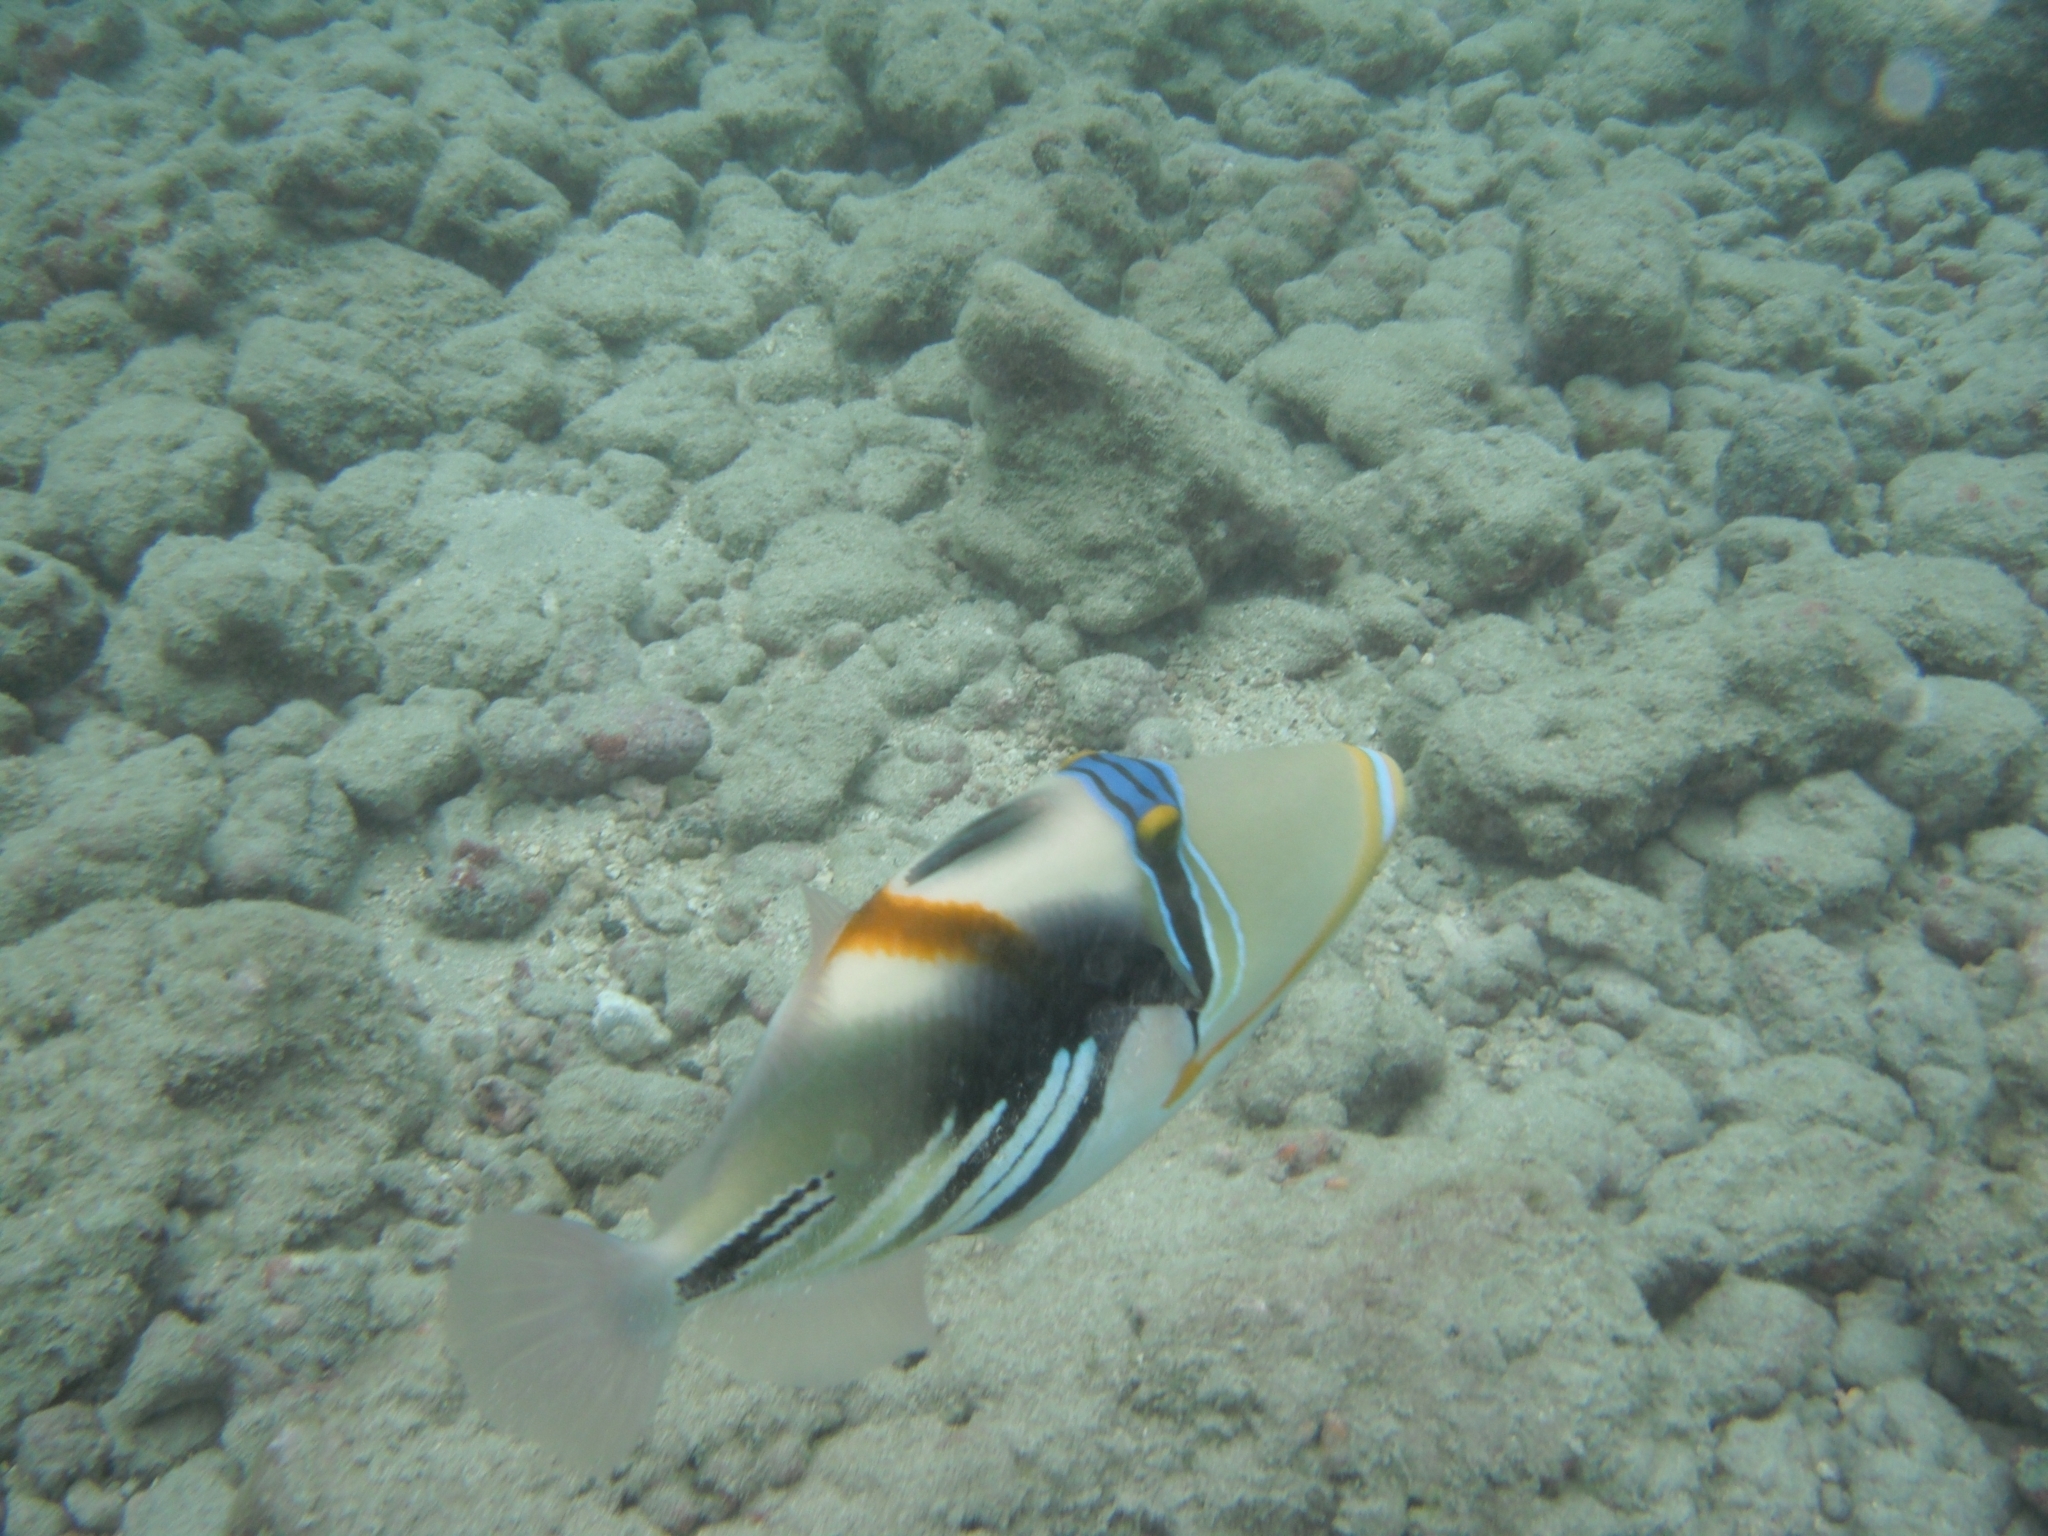
Rhinecanthus aculeatus (Lagoon Triggerfish)